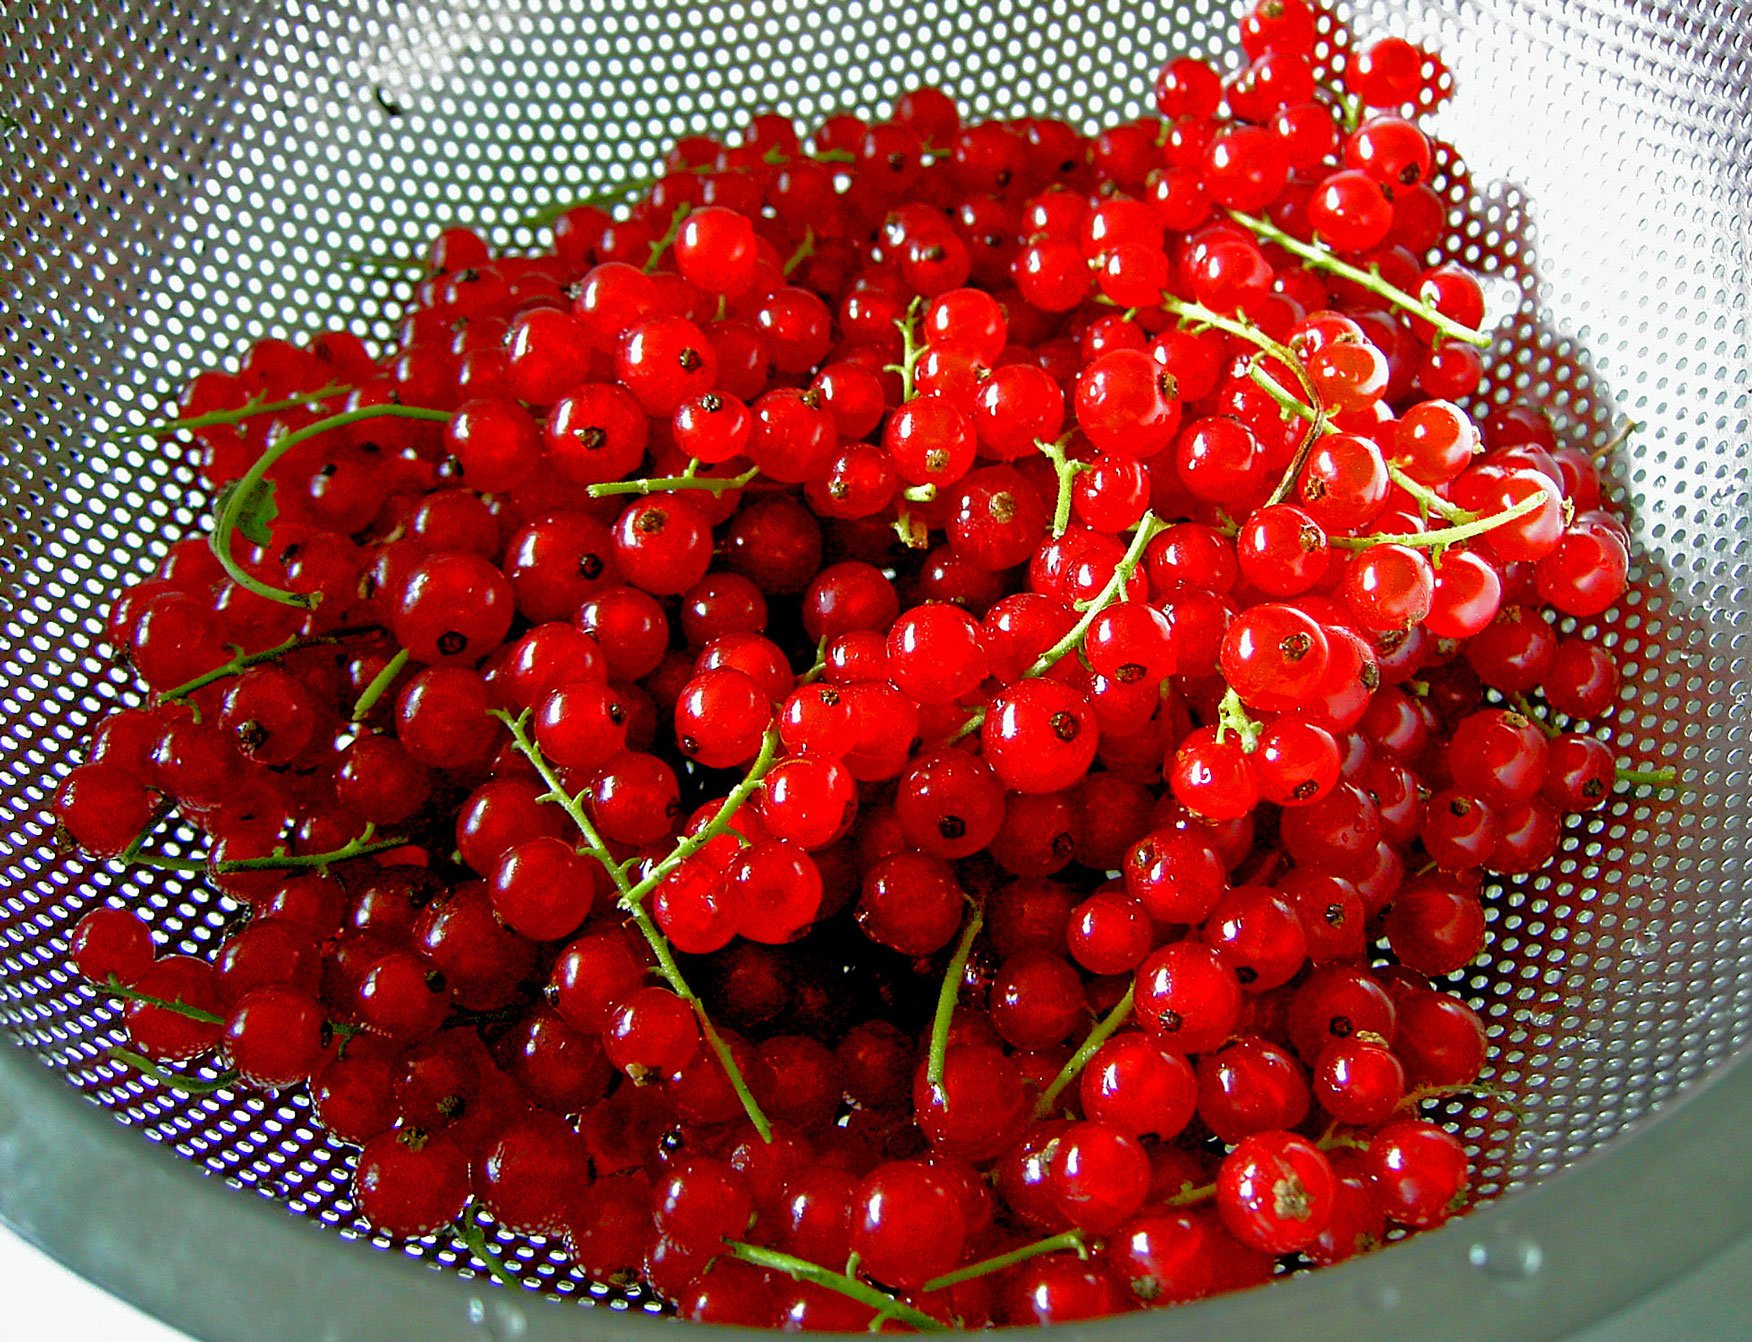
plant, fruit, berry, sweet, food, red, produce, vegetable, berries, strawberries, sour, rose hip, flowering plant, currants, land plant, frutti di bosco, zante currant, pink peppercorn